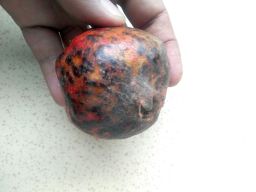
Fruit: Pomegranate
Quality: Bad